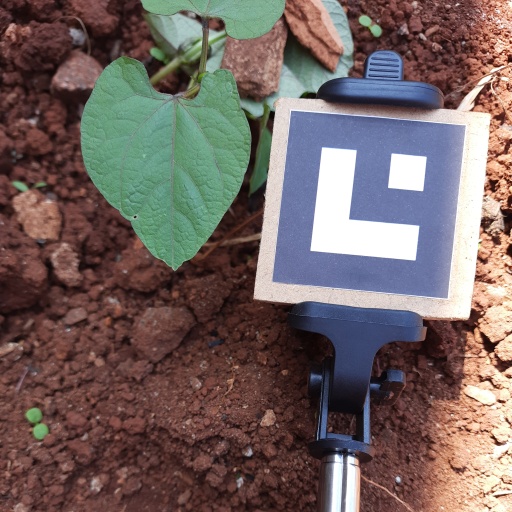
Observations: flat surface, eating holes in the center, under shade